Fonterra

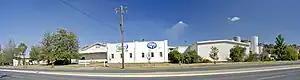
Fonterra Riverina Fresh in Wagga Wagga, New South Wales, Australia

In November 2007, the board of directors announced a two-year consultation programme regarding their preferred capital re-structuring option: putting the business operations in a separate publicly listed company, with the co-operative maintaining a controlling interest. The aim was to give more access to funds for global growth.